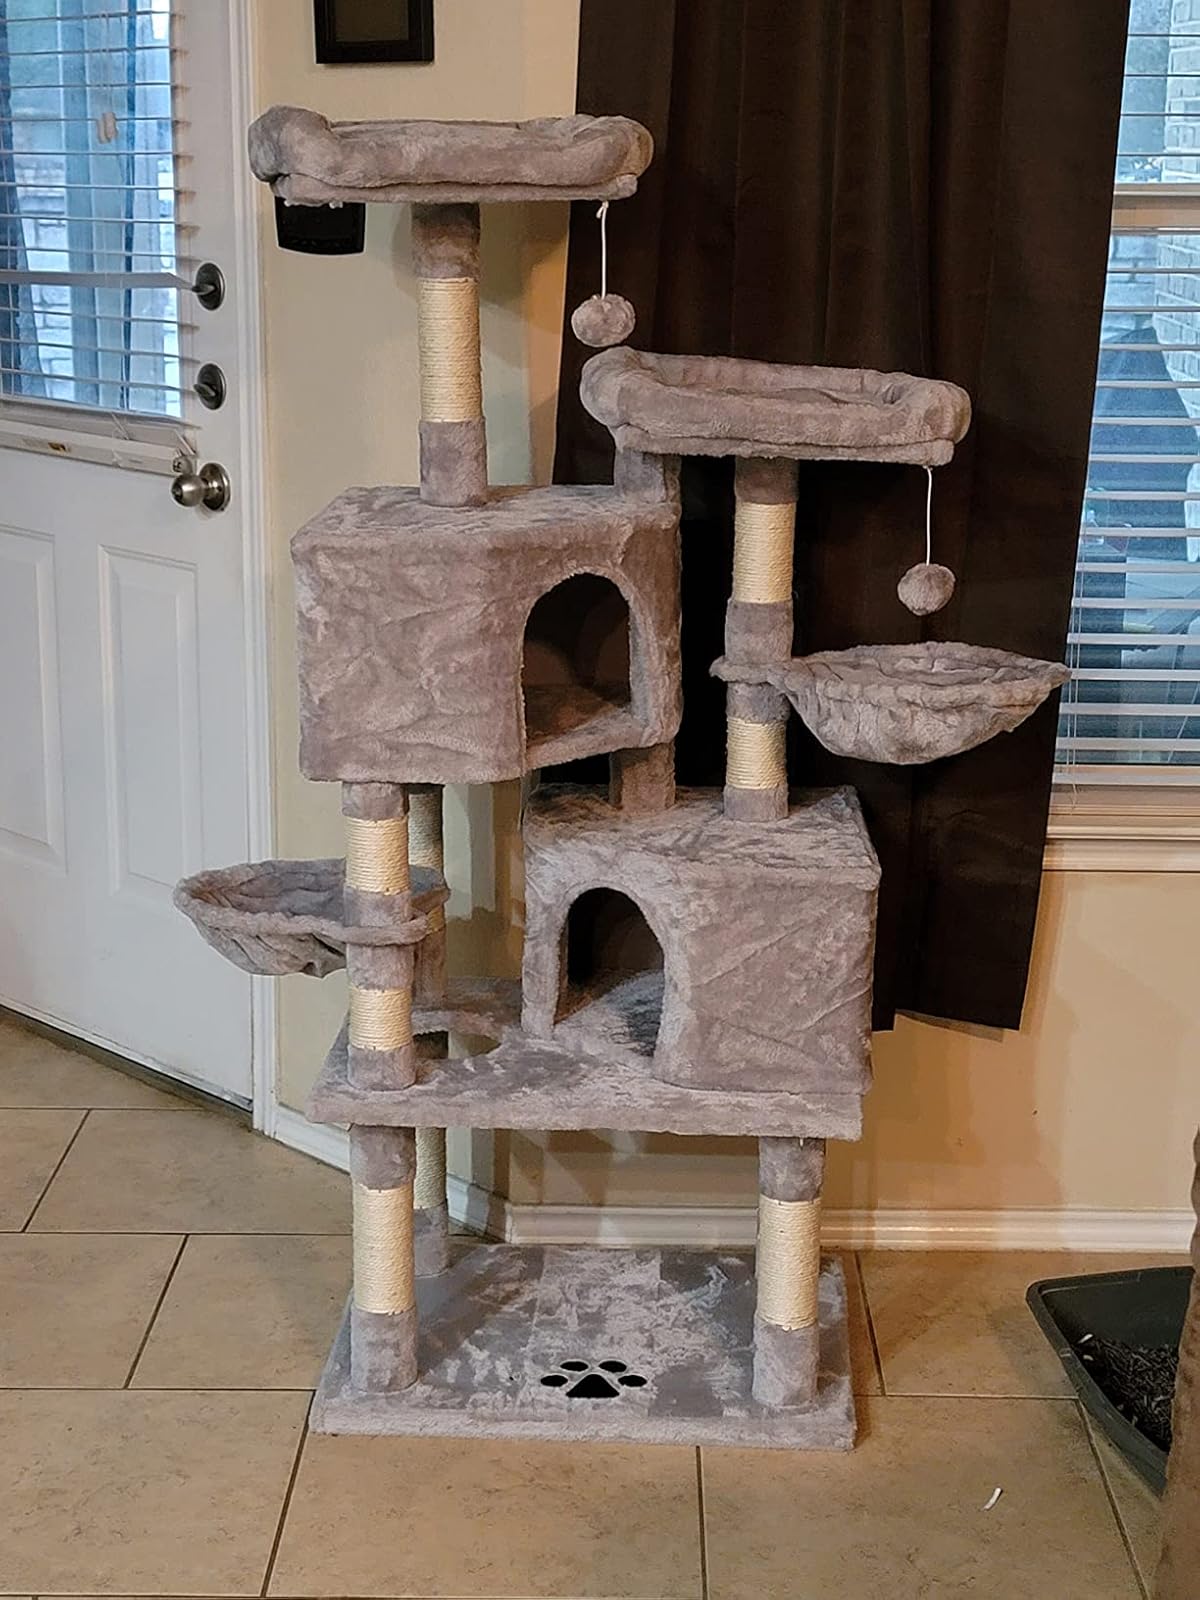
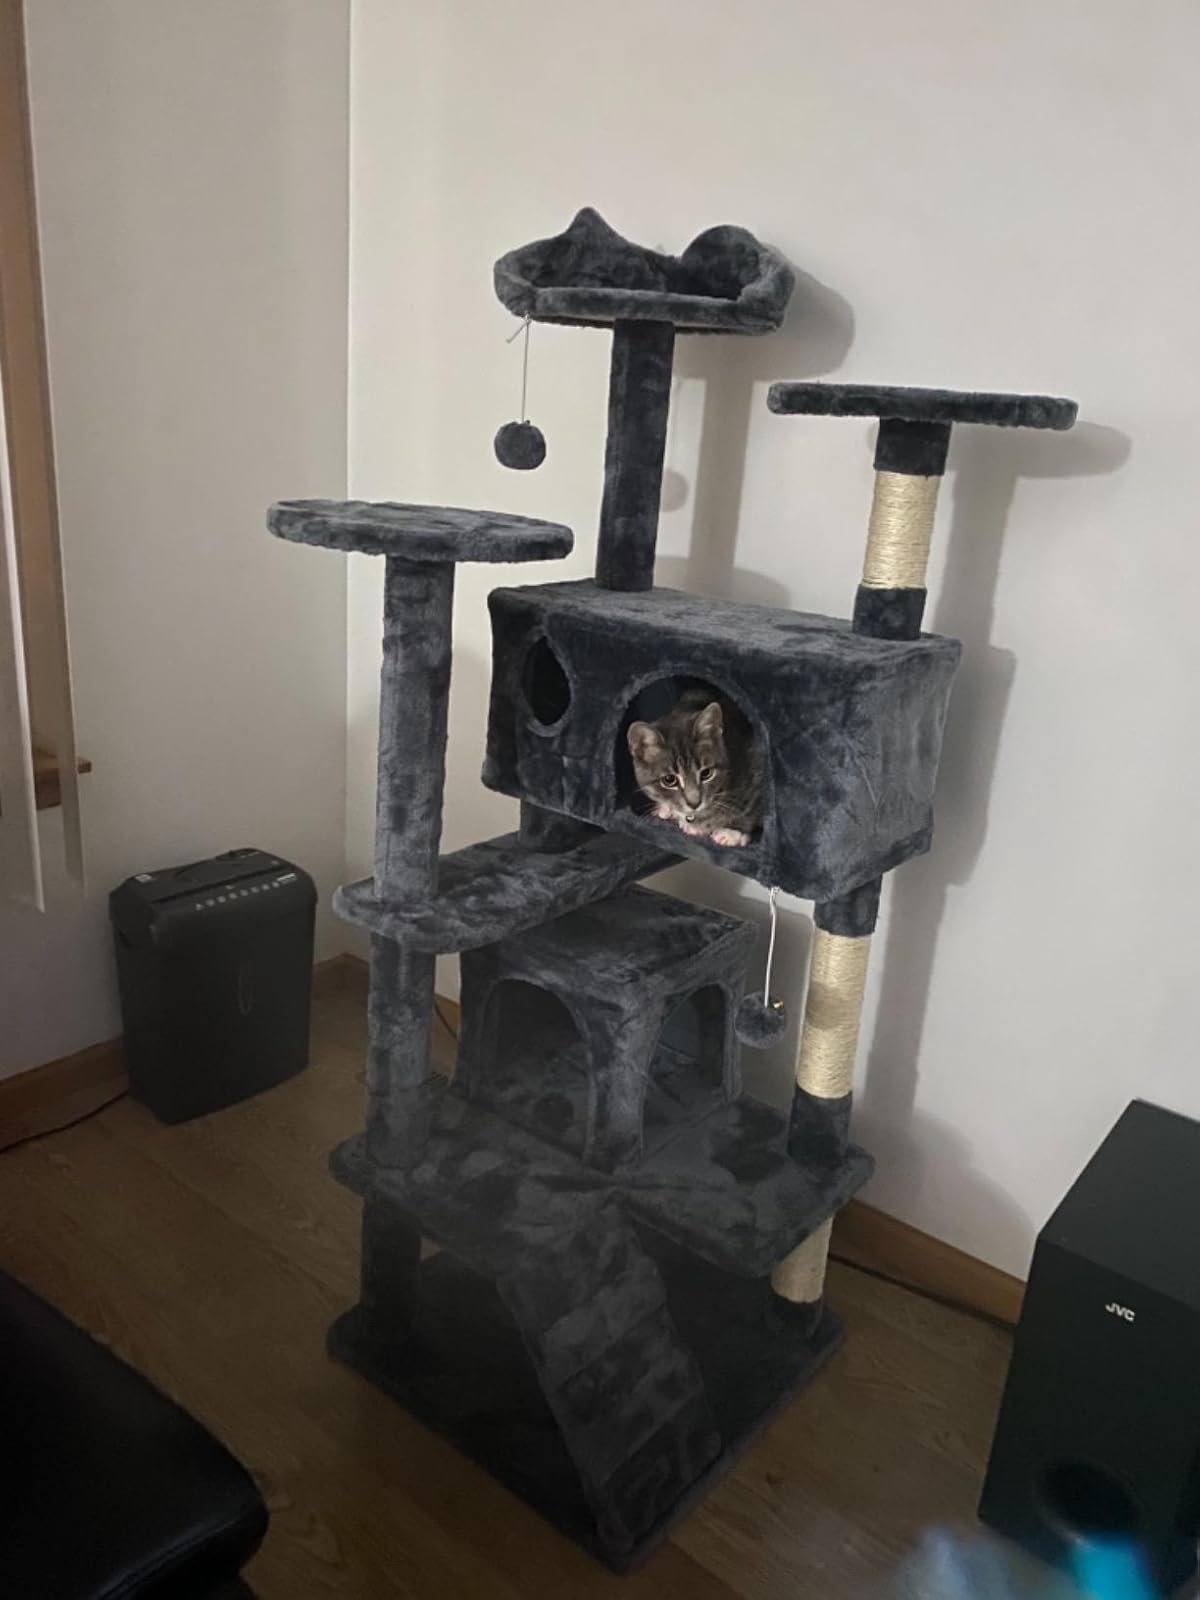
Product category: items_cat tree
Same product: no